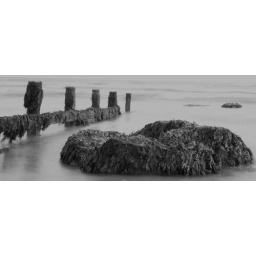
new to this delayed shutter work!! looks best in black and white and a crop